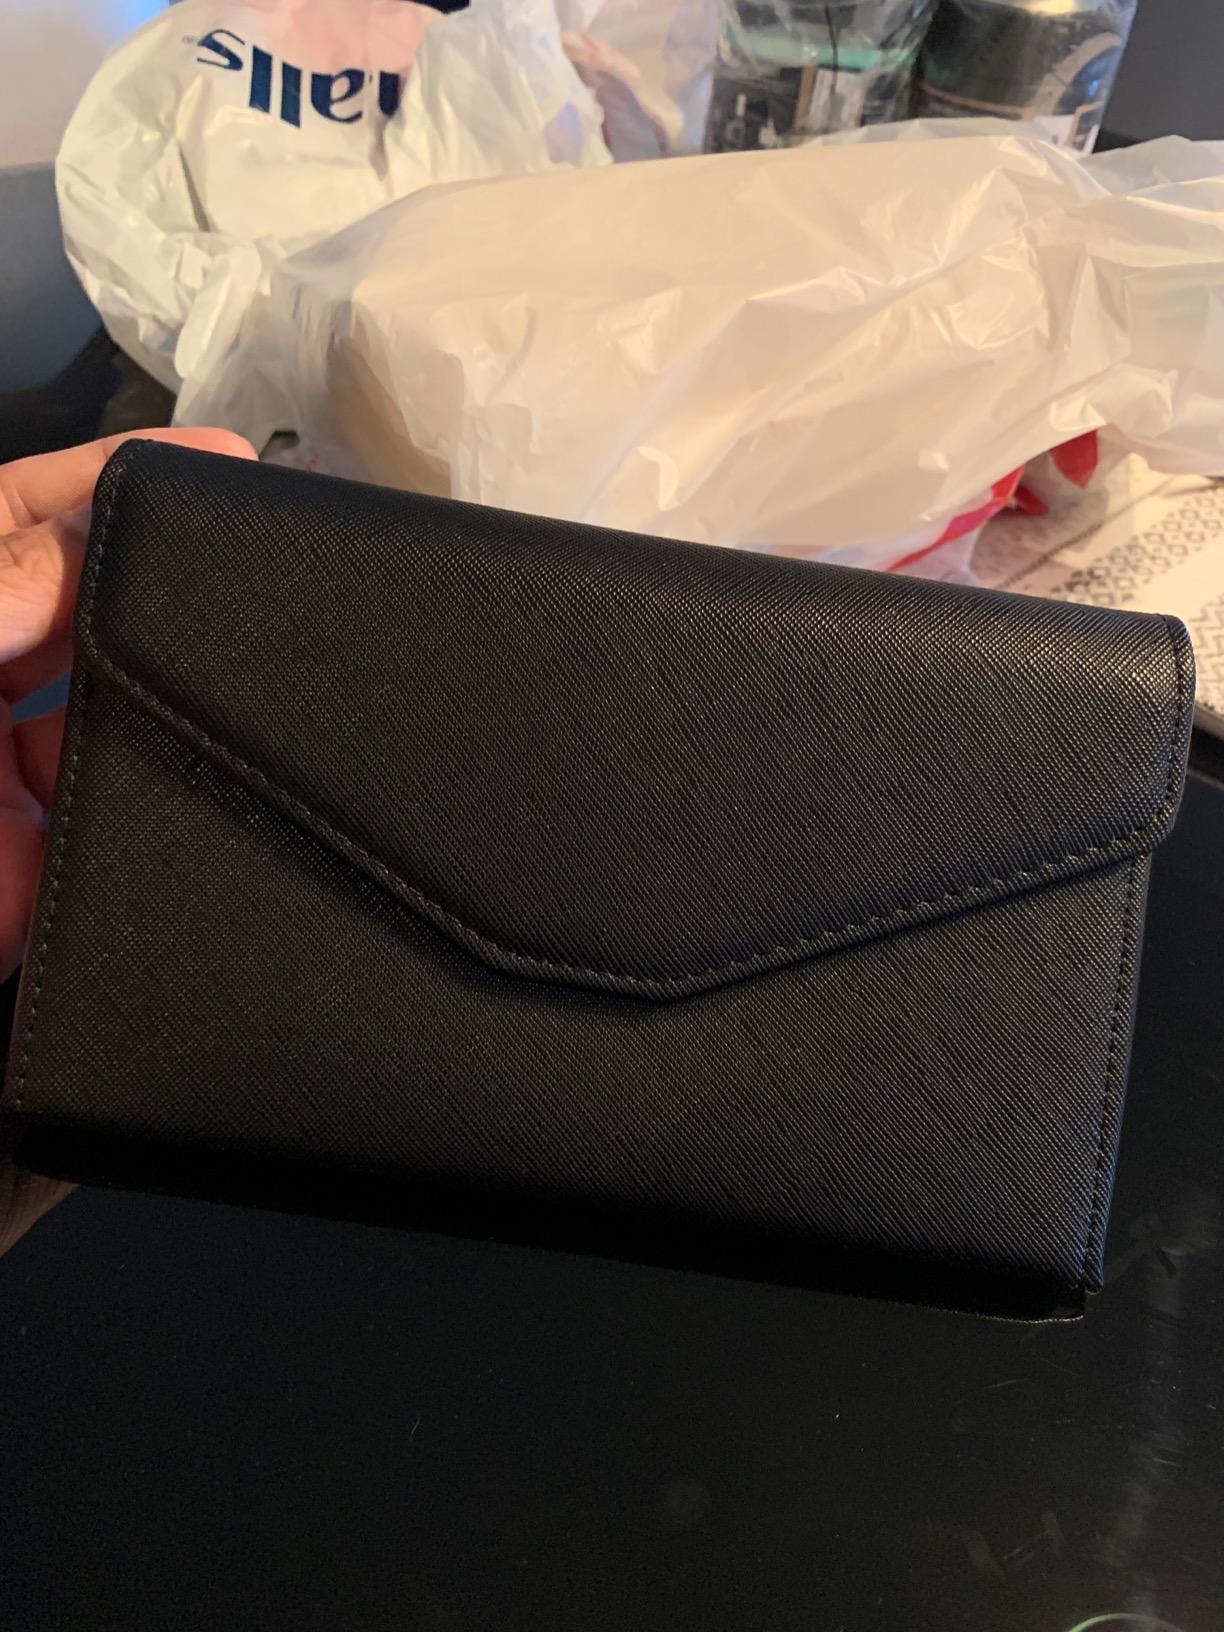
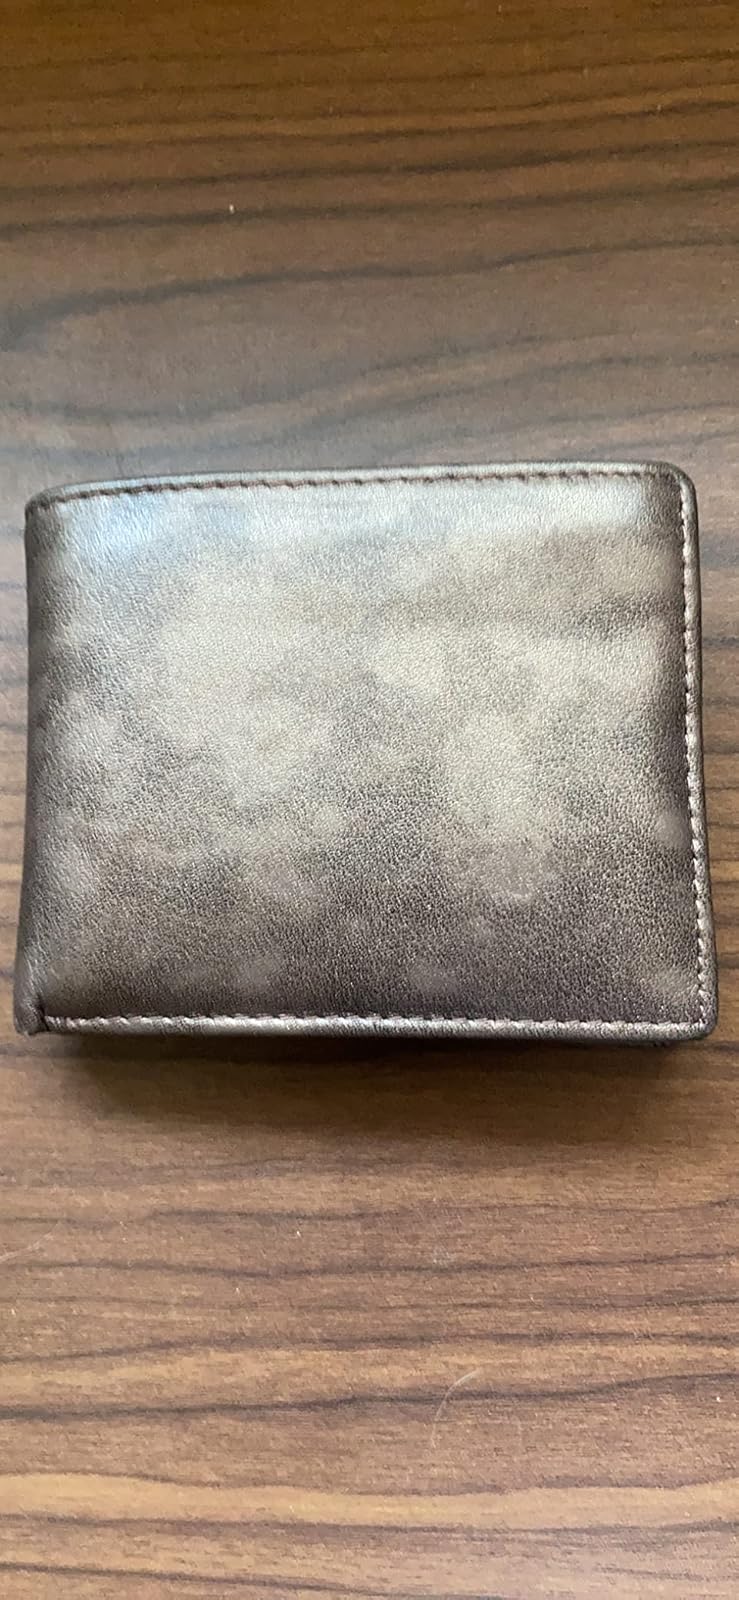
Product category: accessories_wallet
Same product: no